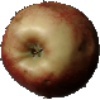
Label: red_apple